Answer in natural language. Considering the relative positions, is Television above or below black wooden dresser? Choose between the following options: above or below
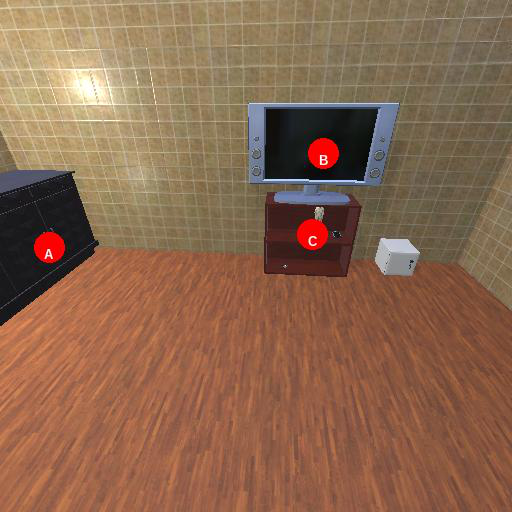
<answer>above</answer>